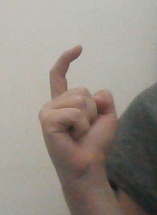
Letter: ra